Adult Adoption (film)

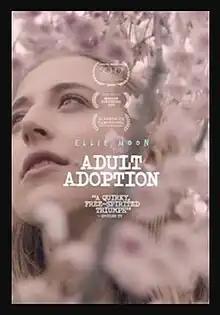

Adult Adoption is a 2022 independent Canadian feature film. The comedy-drama is Karen Knox's directorial feature debut and the debut screenplay from actor and playwright Ellie Moon, who also plays the lead.